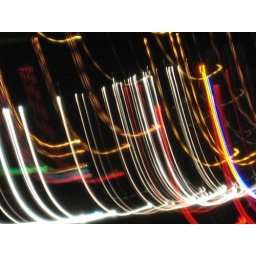
The yellow blue and red lights were made by a police car on the road ahead.